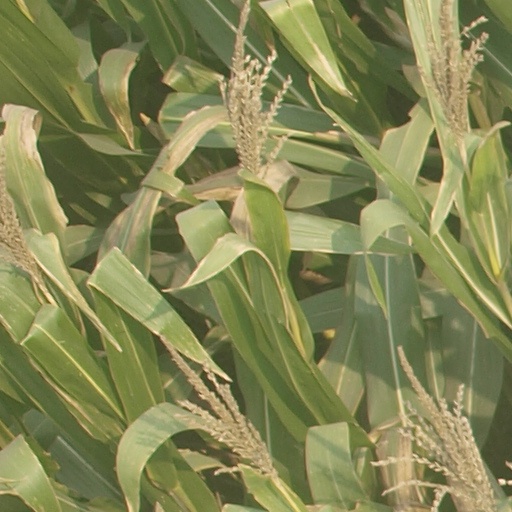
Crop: maize; corn